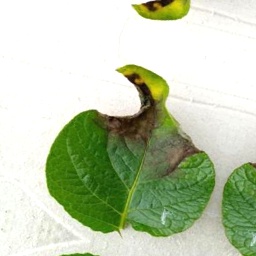
Etiqueta: Late Blight